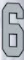
Number: 6